The Show Place Arena

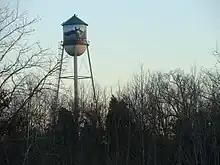
A painted watertower overlooking the Show Place Arena.

The Show Place Arena is located on the property of the Prince Georges Equestrian Center. The outdoor facilities include two 150' x 300 show rings with adjacent schooling rings, and one 140' x 280'show ring with adjacent schooling ring. Also located on the premises is a heated/air conditioned horse show secretaries office, permanent stabling for 240 horse, a vendor area, food concession building and an area for exhibitor campsites with electricity.